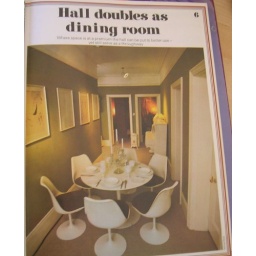
presumably you just move the tables and chairs to get people in the door